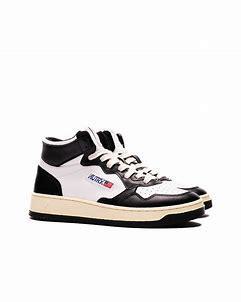
Brand: Autry
Model: Action Shoes Autry Action Medalist 1 Mid